John Slagg

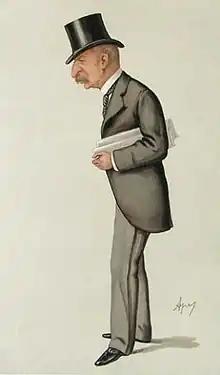

John Slagg (junior) (24 Oct 1837 – 7 May 1889) was a British businessman and Liberal politician. He was elected to membership of the Manchester Literary and Philosophical Society on 25 January 1859